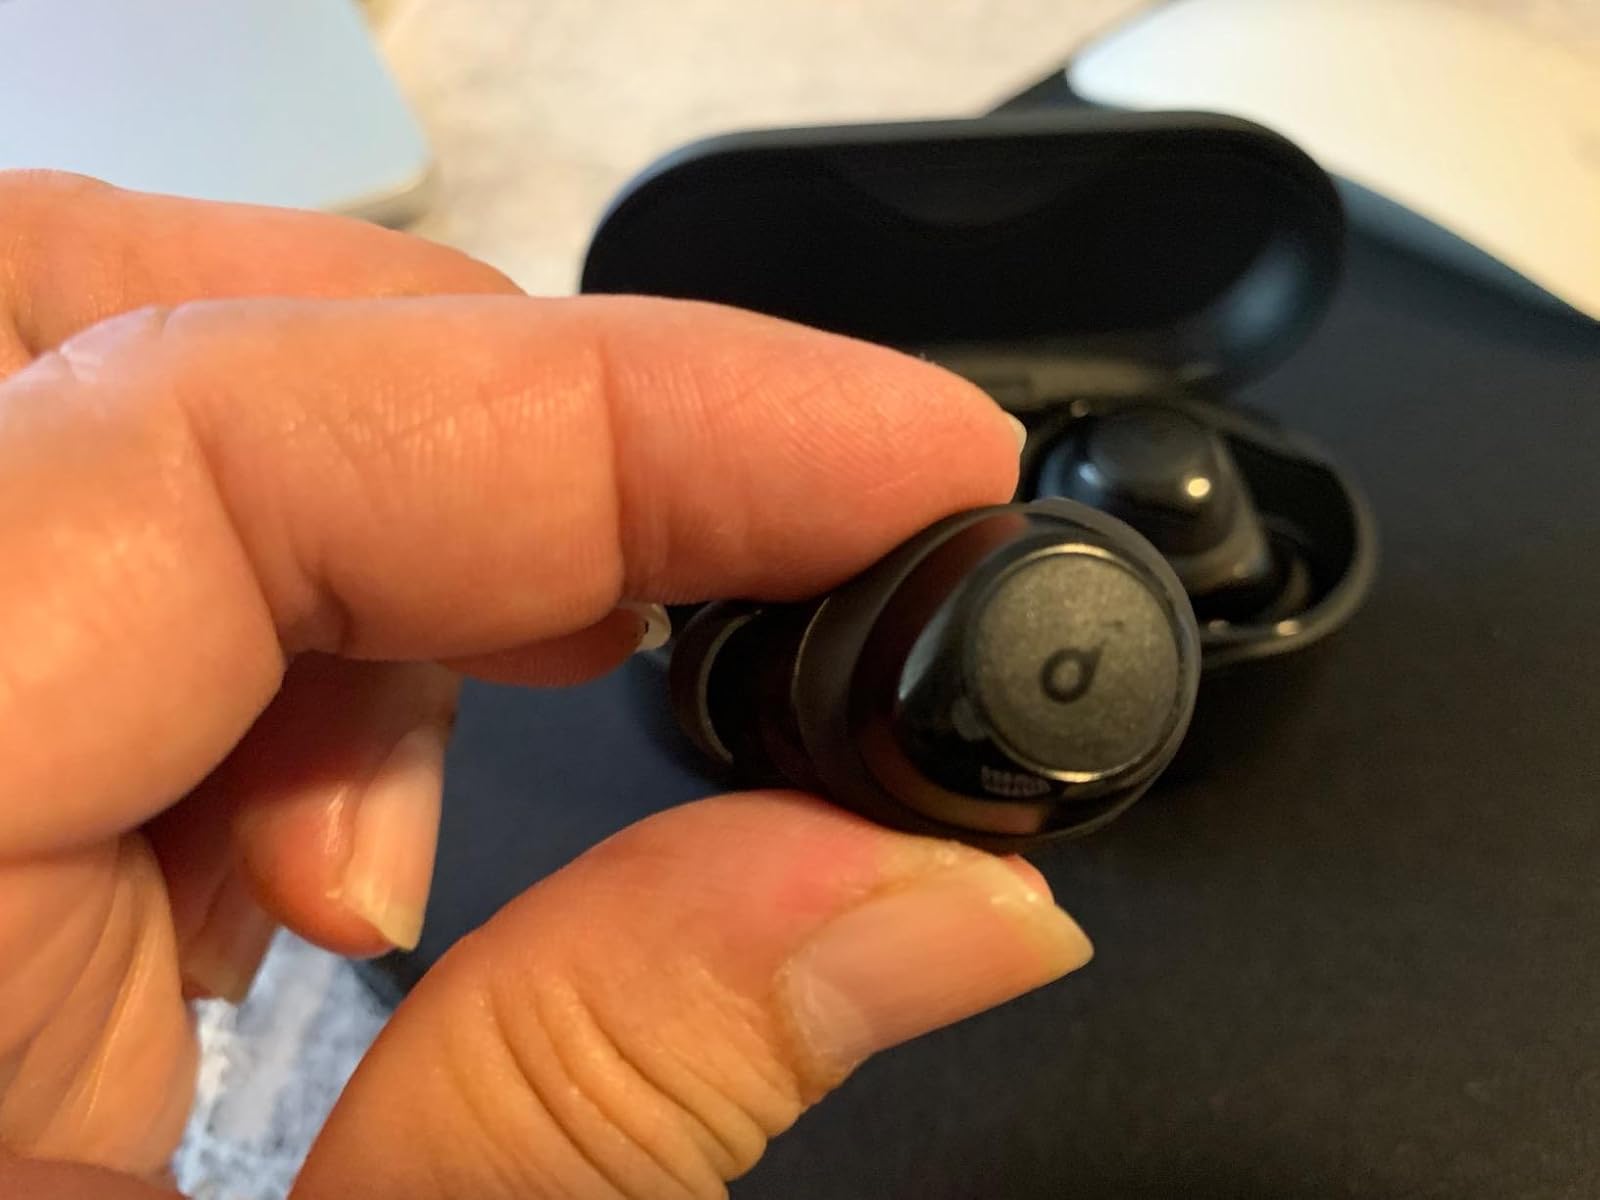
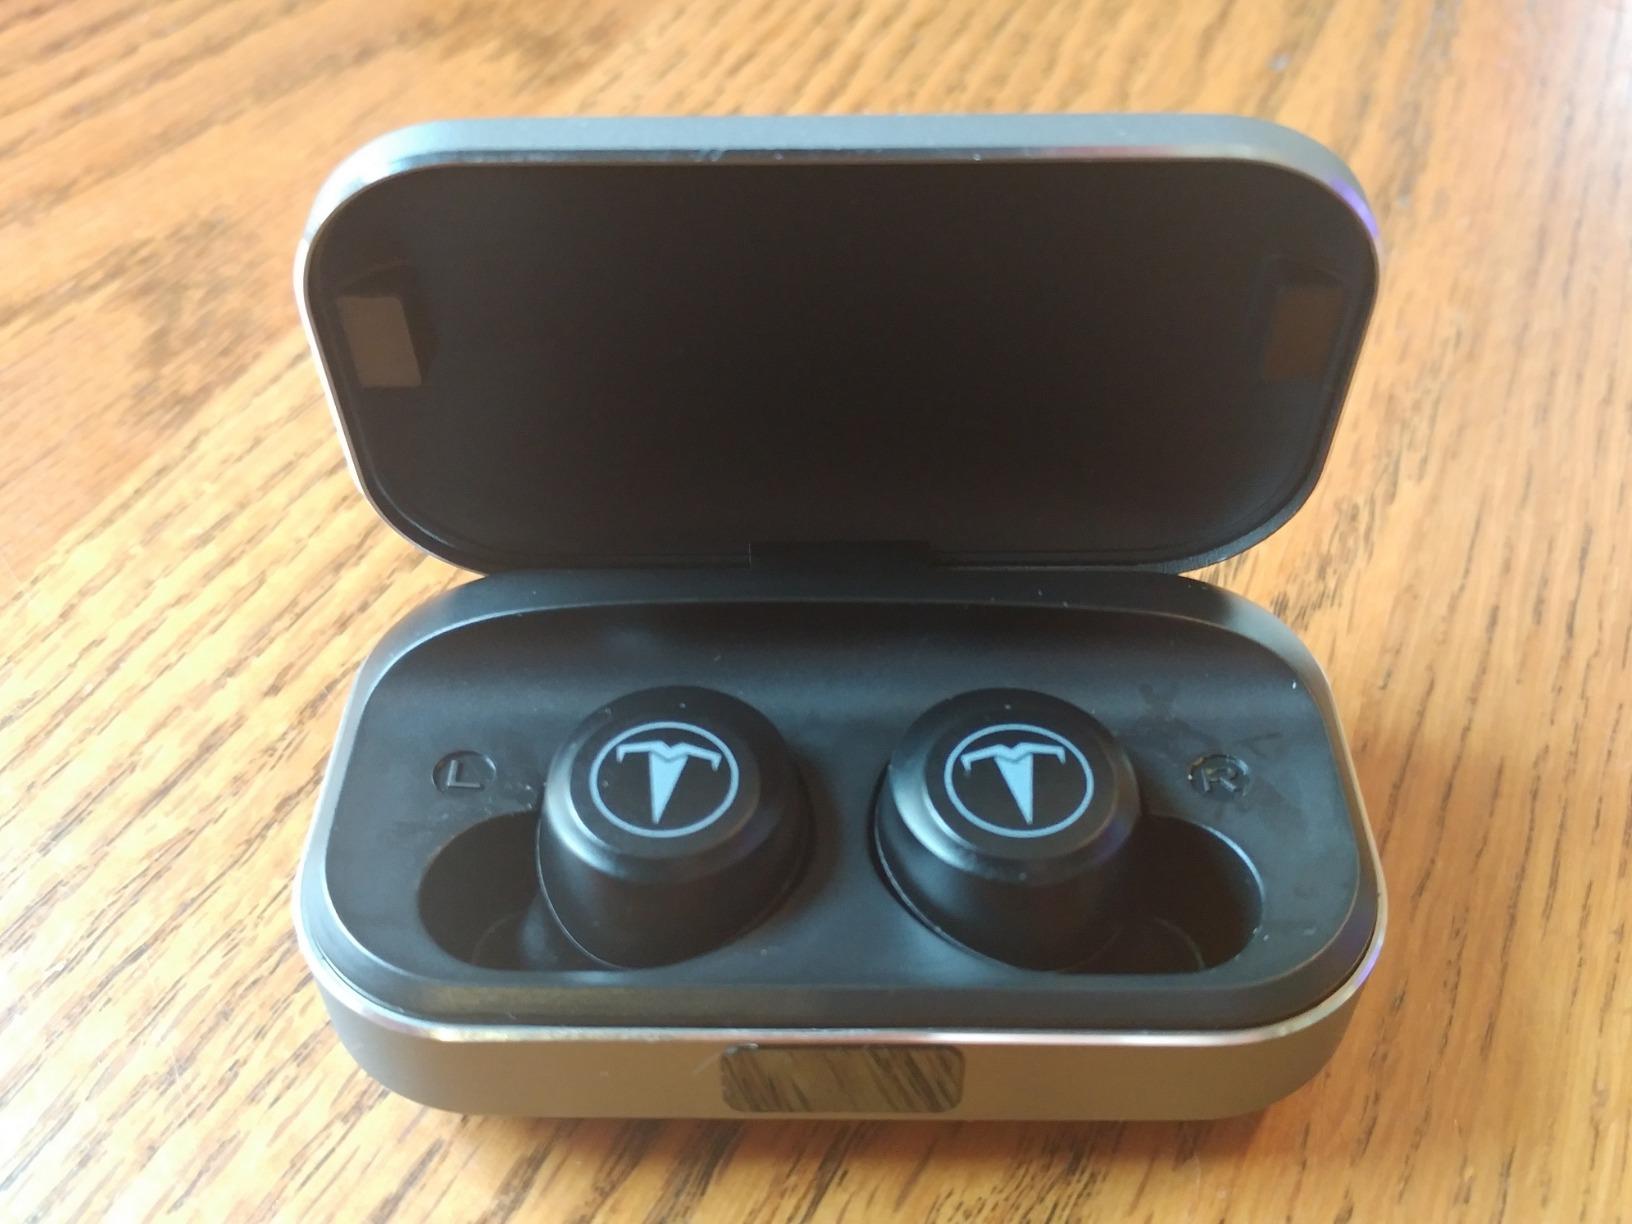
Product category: earbuds
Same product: no